Jerry Lonecloud

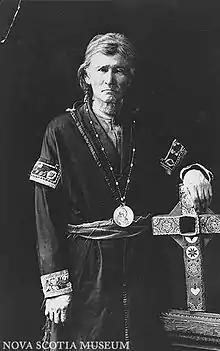

Jerry Lonecloud (July 4, 1854 – April 16, 1930) served as an entertainer, ethnographer, and medicine man among the Mi'kmaq people in Nova Scotia. His oral memoirs, comprising Mi'kmaw oral histories and legends, were documented from 1923 to 1929. These memoirs were later compiled into a book—"Tracking Dr. Lonecloud: Showman to Legend Keeper"—by ethnographer and historian Ruth Holmes Whitehead at the Nova Scotia Museum in Halifax in 2002. These recordings laid the foundation for the 2002 biography, the first known Mi'kmaq memoir. According to Whitehead, Lonecloud could "rightly" be called the "ethnographer of the Micmac nation."